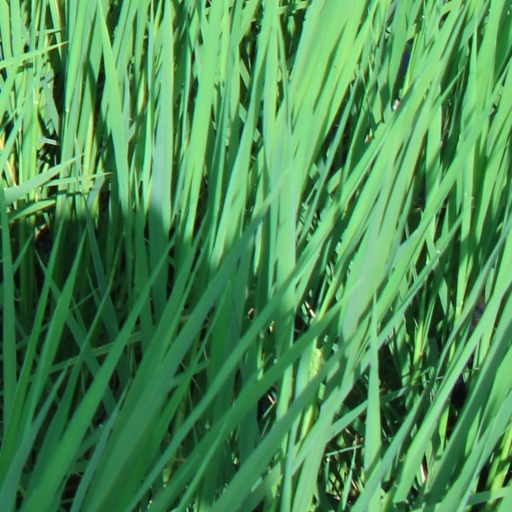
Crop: rice